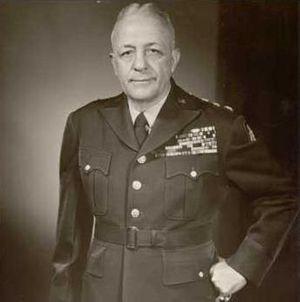
La bataille de la rivière Nam est un engagement dans le cadre de la bataille du périmètre de Busan entre les forces de l’ONU et celles de la Corée du Nord au début de la guerre de Corée ; elle se déroule du 31 août au 19 septembre 1950, à proximité de la rivière Nam et du fleuve Nakdong en Corée du Sud. La bataille se termine par la victoire des Nations unies après que de nombreuses troupes des États-Unis et de la République de Corée ont repoussé une puissante attaque nord-coréenne au-delà de la rivière.
William Benjamin Kean est un lieutenant général de l'United States Army.